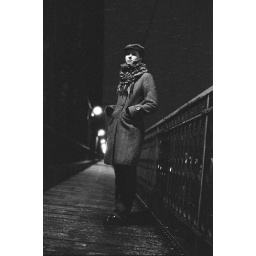
Klara on train bridge near Vyton, Praha